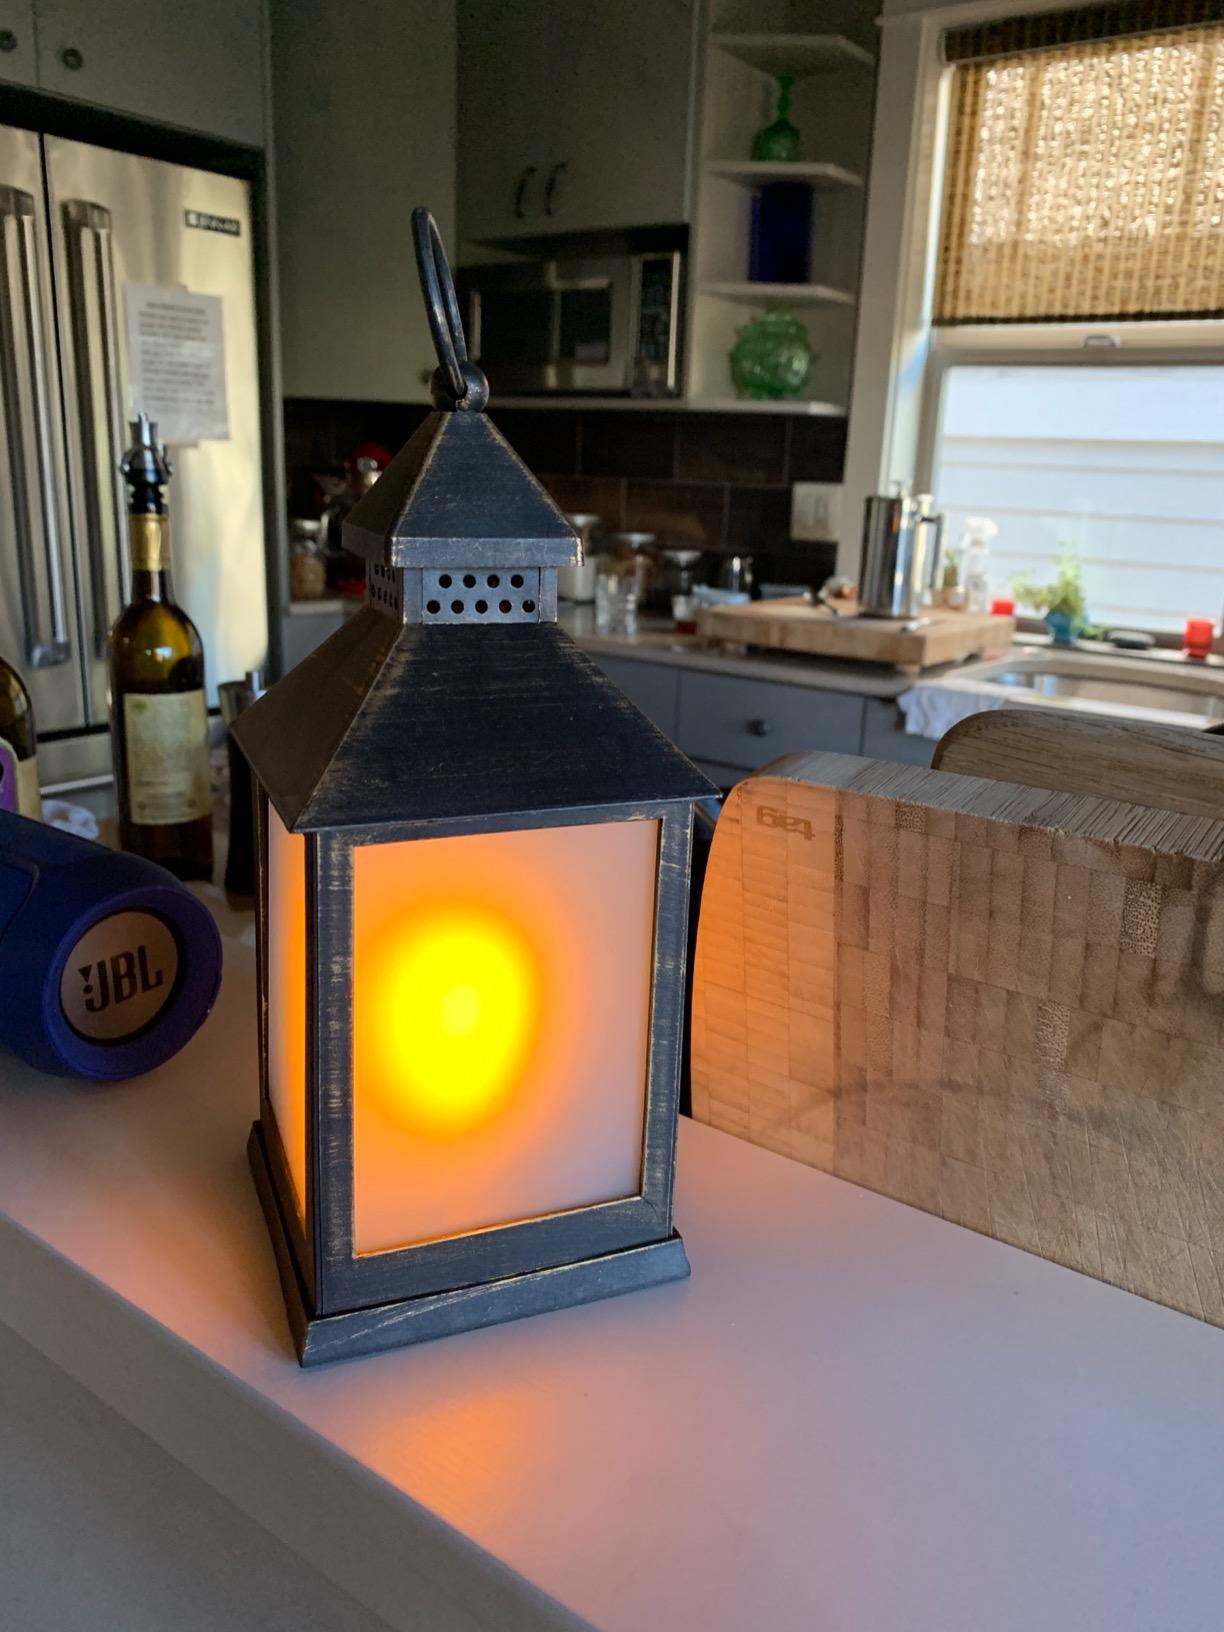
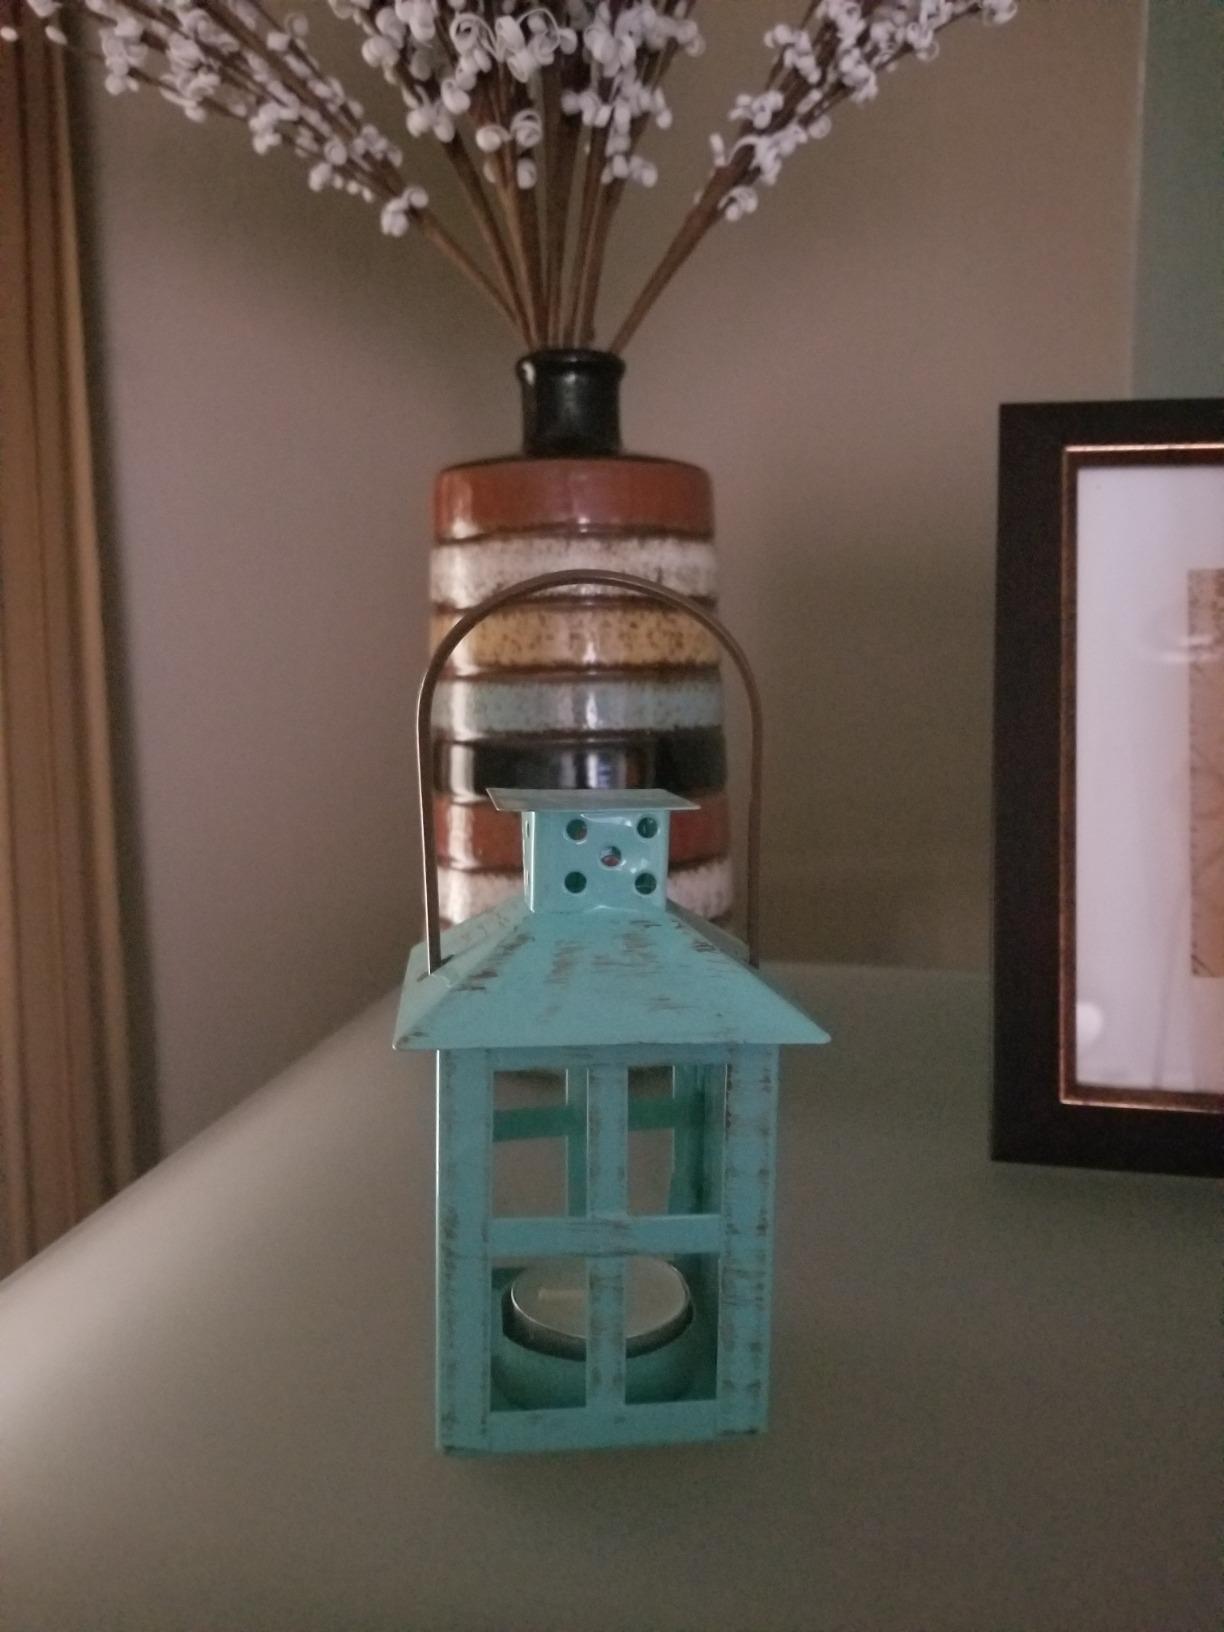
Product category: lantern
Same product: no